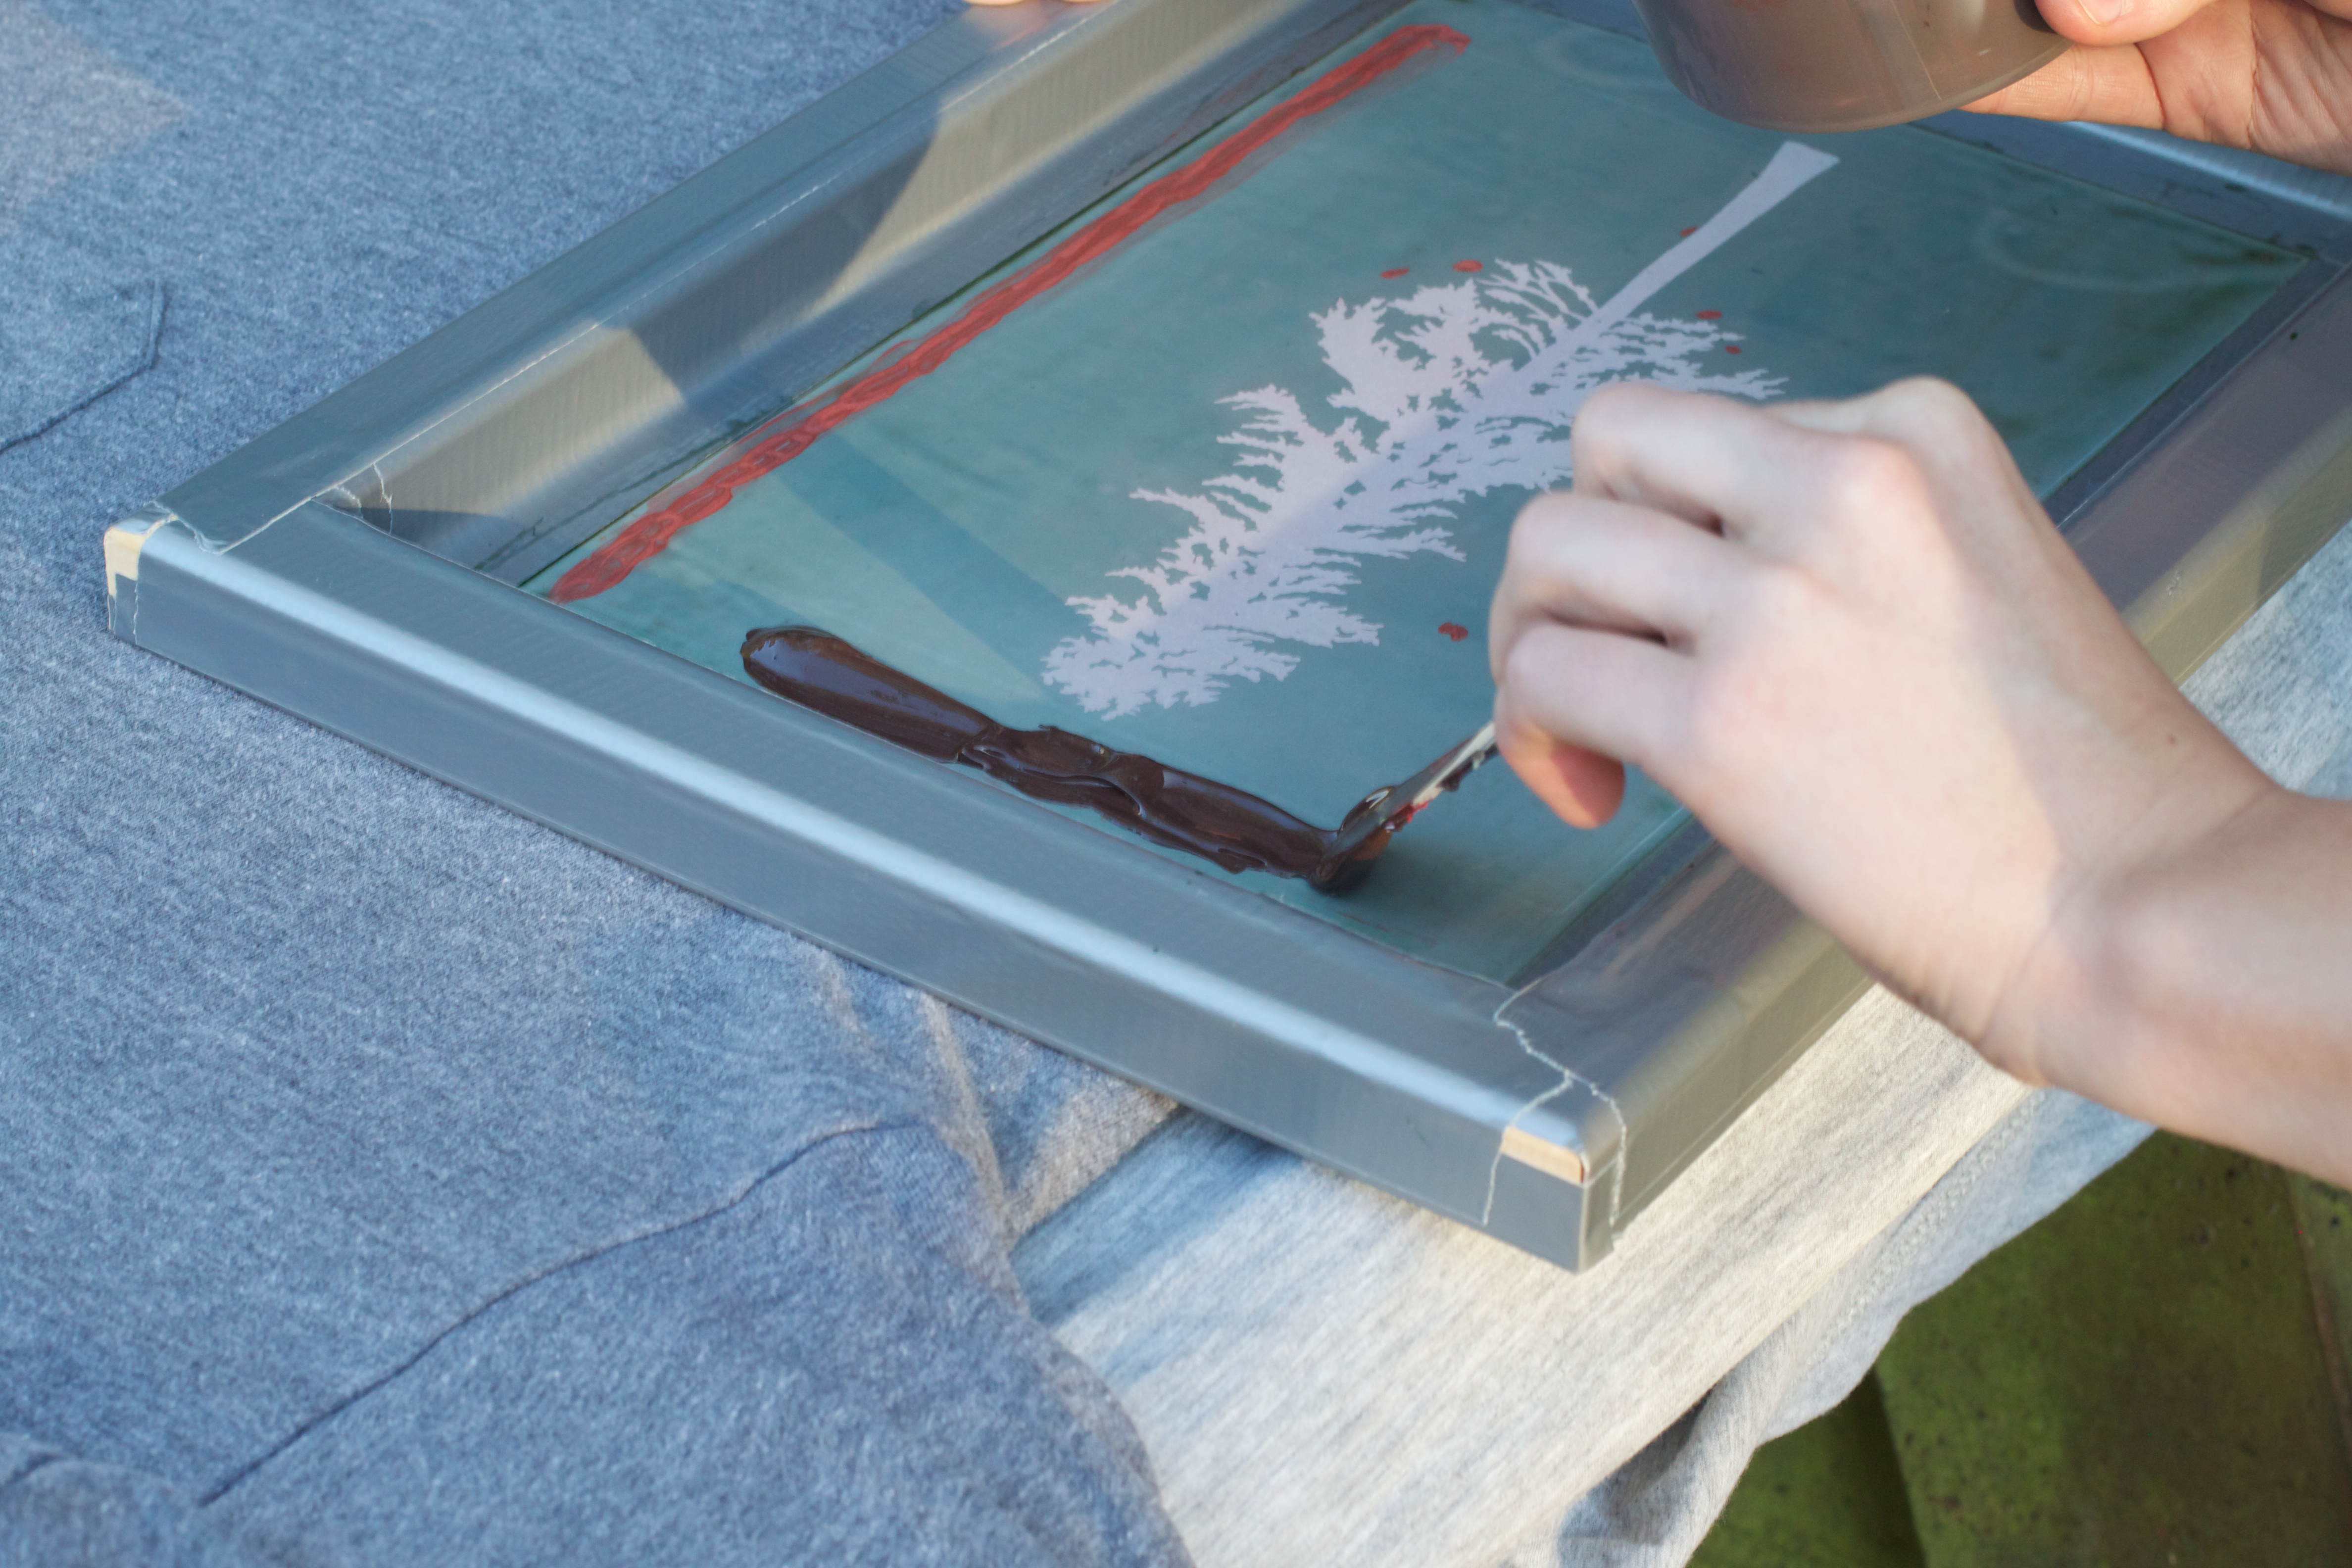
window, glass, windshield, material, art